Chen Yung-chi

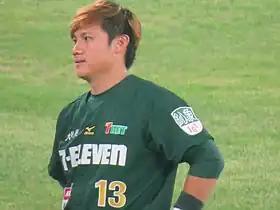
Chen in 2013

Chen Yung-chi (known in Amis language as Mayaw Ciru; born July 13, 1983) is a Taiwanese professional baseball infielder for the Uni-President Lions of the Chinese Professional Baseball League (CPBL).